Battle of Mainzer Straße

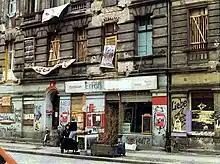
picture of exterior of dilapidated building with banners hanging

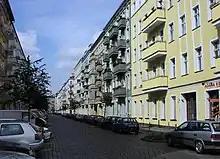
the renovated street

In the 1980s, the run-down buildings on Mainzer Straße in Friedrichshain were scheduled for demolition and by 1989 the residents had been decanted. However, the fall of the Berlin Wall in November 1989 put the demolition plans on hold. The apartments at 2–11 Mainzer Straße were squatted in May 1990.